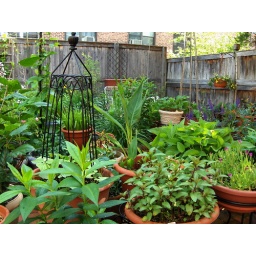
One of my favorite times is in the morning, sitting at the table with my newspaper and cup of coffee.